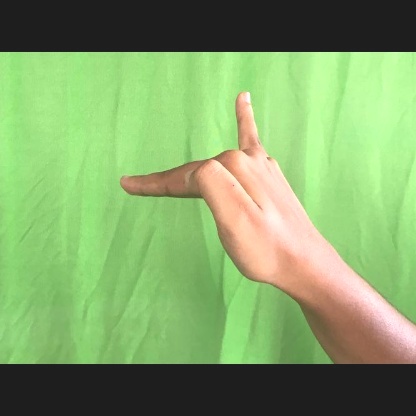
Mudra: Hamsapaksha